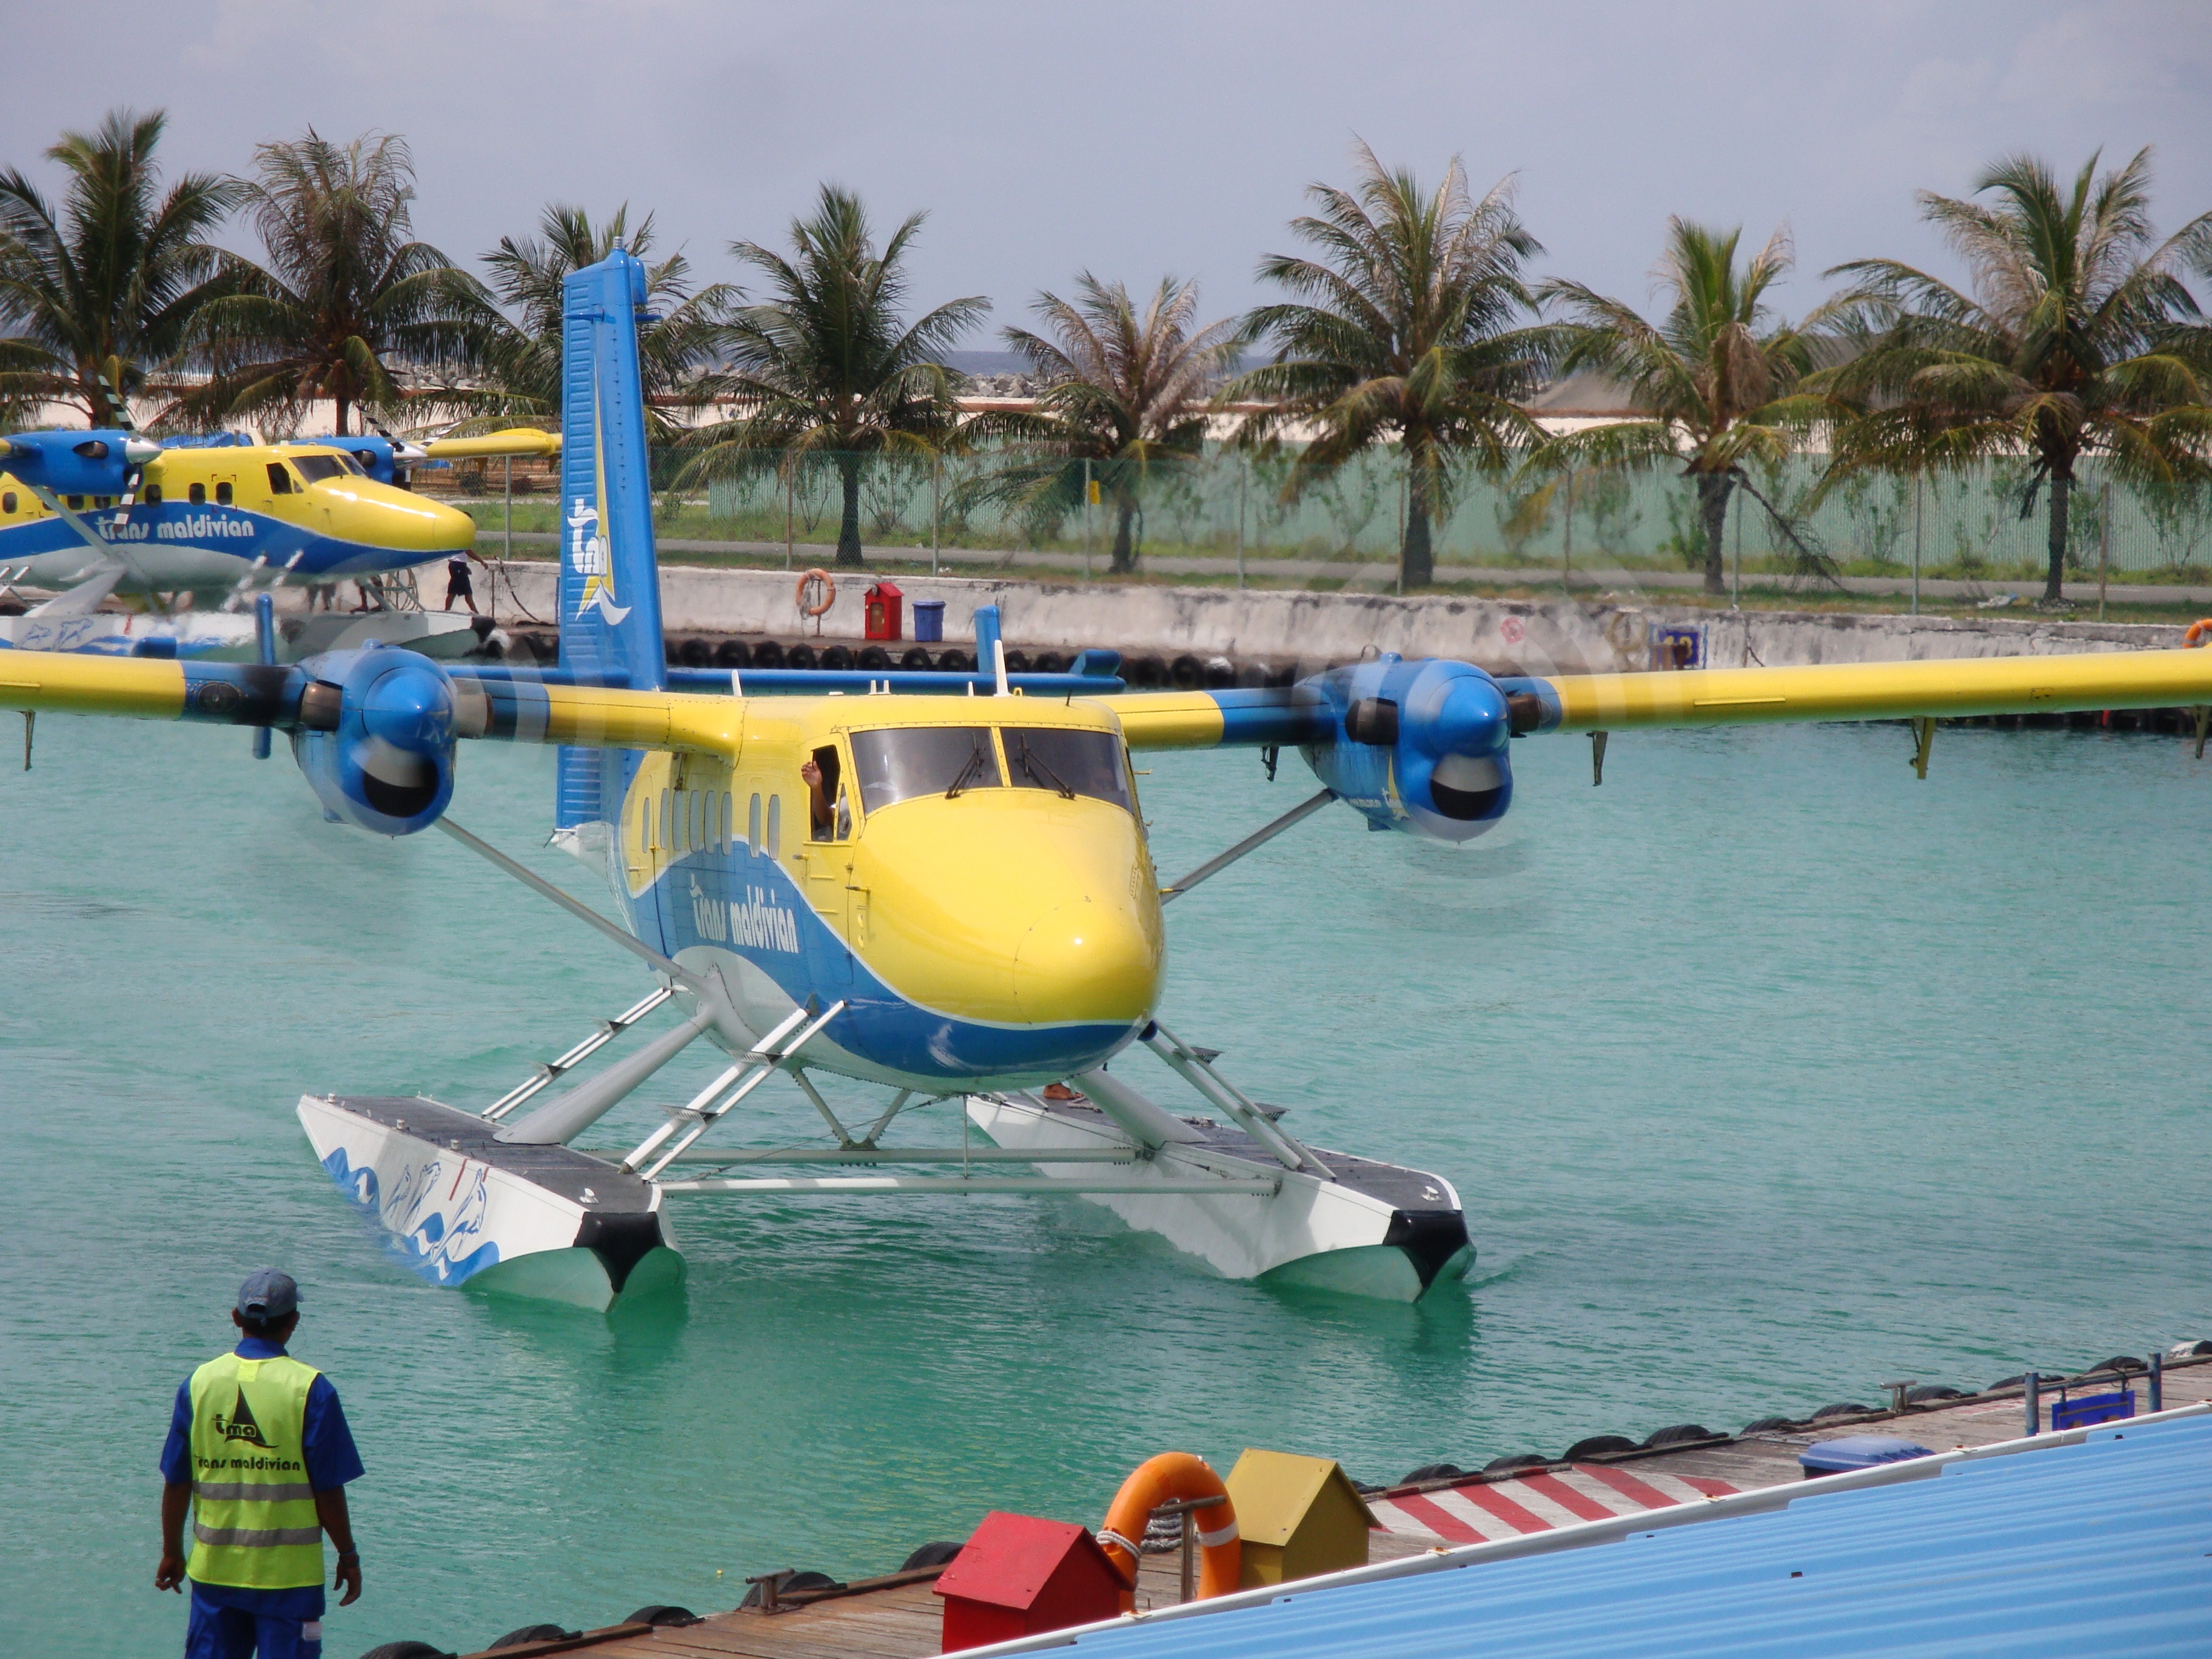
sea, airplane, aircraft, vehicle, aviation, tourism, holidays, boating, water park, times, seaplane, maldives